Peridotite

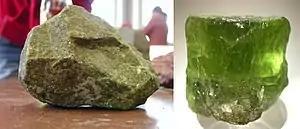
Typical peridotite sample (dunite, left) and large olivine crystal (right)

Mantle peridotite is highly enriched in magnesium, with a typical magnesium number of 89. In other words, of the total content of iron plus magnesium, 89 mol% is magnesium. This is reflected in the composition of the mafic minerals making up the peridotite.